Śāriputra

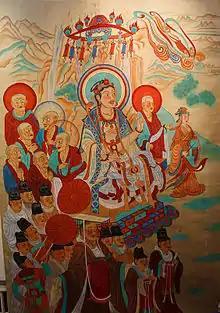
A Chinese painting depicting the events of the "Vimalakīrti" sutra.

Śāriputra is said to have played a key role in the development of the "Abhidharma" texts of the Buddhist Tripitaka. Buddhist scholar monks Rewata Dhamma and Bhikkhu Bodhi describe the "Abhidharma" as "an abstract and highly technical systemization of the doctrine". According to Theravada tradition, the "Abhidharma", or "Higher Dharma", is said to have been preached by the Buddha to "devas" while he was spending the rainy season in "Tavatimsa" Heaven. It is said that the Buddha returned to earth daily to give a summary to Śāriputra, who classified and reordered the teachings and relayed it to his disciples, in what would become the "Abhidharma Pitaka". Various sets of the Sarvastivada school of Buddhism, however, attribute each of the seven books of the "Abhidharma" to different authors, with Śāriputra being attributed as the author of just the "Sangitiparyaya" in the Chinese Sarvastivada tradition and as the author of the "Dharmaskandha" in the Sanskrit and Tibetan Sarvastivada traditions. In the Vatsiputriya tradition, a subset of the Sarvastivada school, Śāriputra is said to have transmitted the "Abhidharma" to Rahula, who later transmitted it to the school's founder, Vatsiputra. As the author of the "Abhidharma" in Buddhist tradition, Śāriputra is considered to be the patron saint of the Abhidharmists.